Echigo-Akatsuka Station

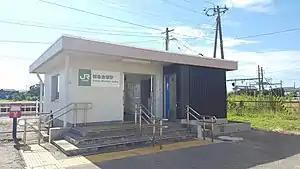
Echigo-Akatsuka Station building in August 2018

is a railway station on the Echigo Line in Nishi-ku, Niigata, Niigata Prefecture, Japan, operated by East Japan Railway Company (JR East).